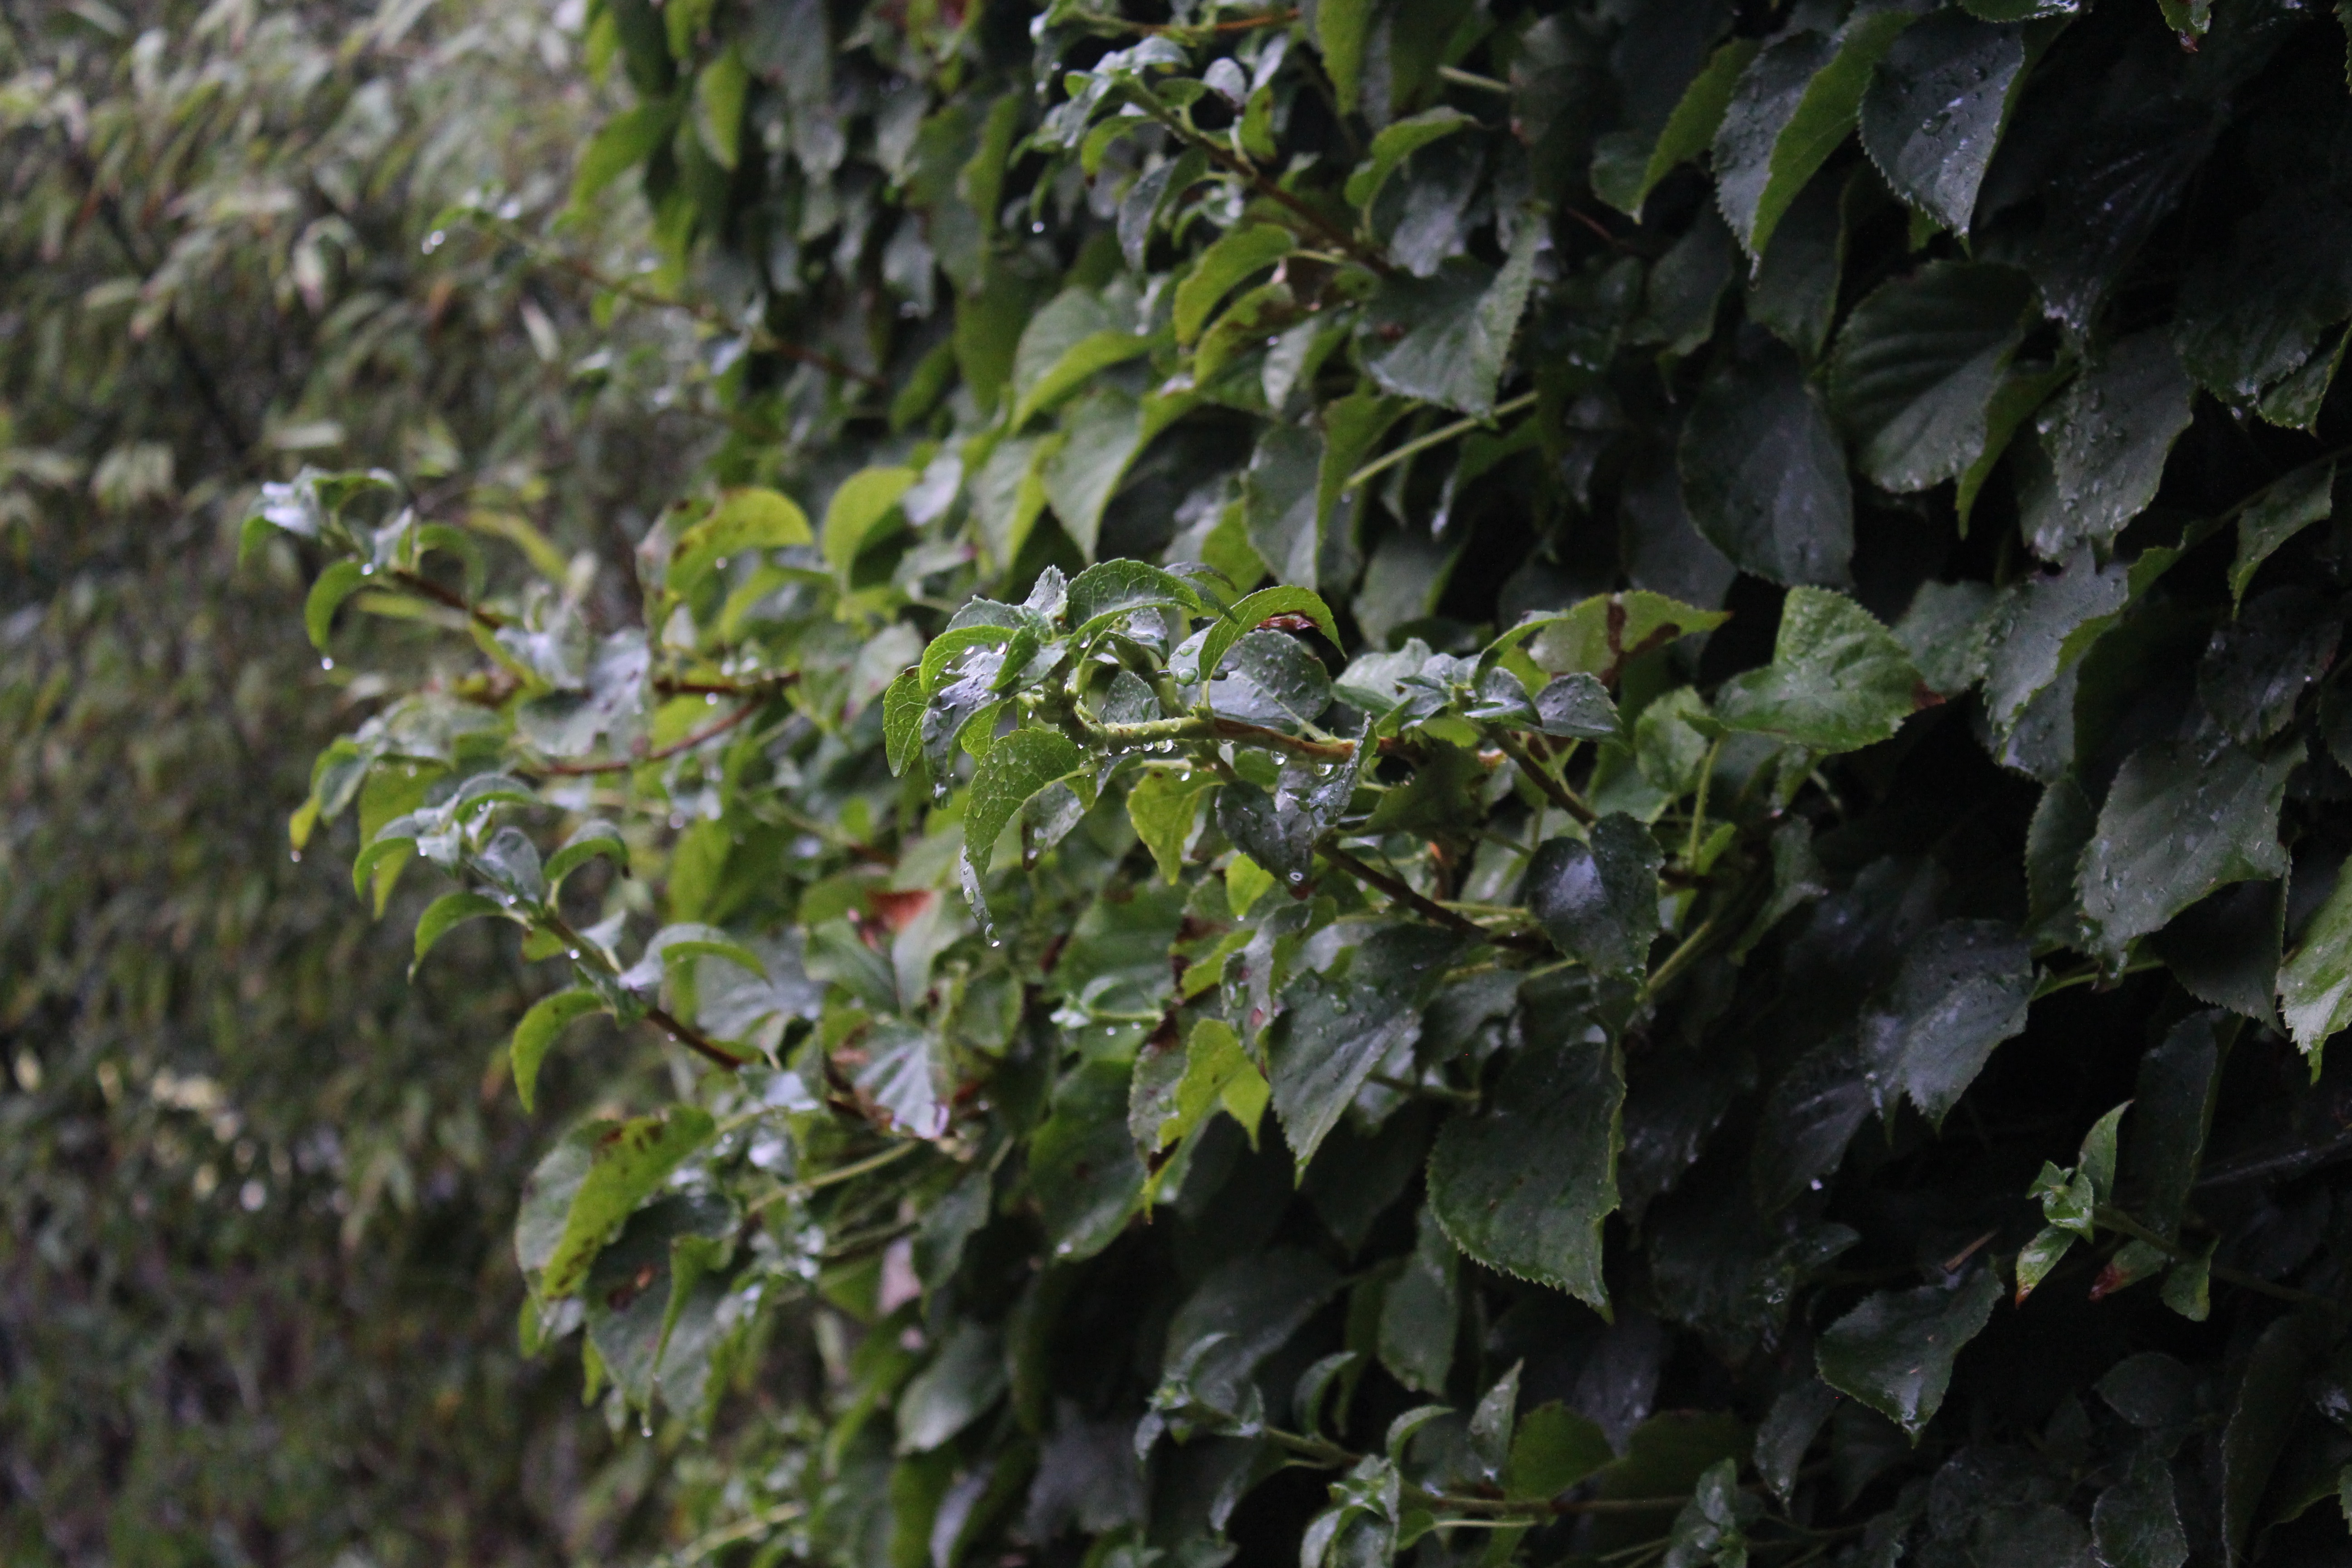
tree, branch, plant, sunlight, leaf, flower, green, ivy, botany, flora, shrub, deciduous, flowering plant, woody plant, land plant